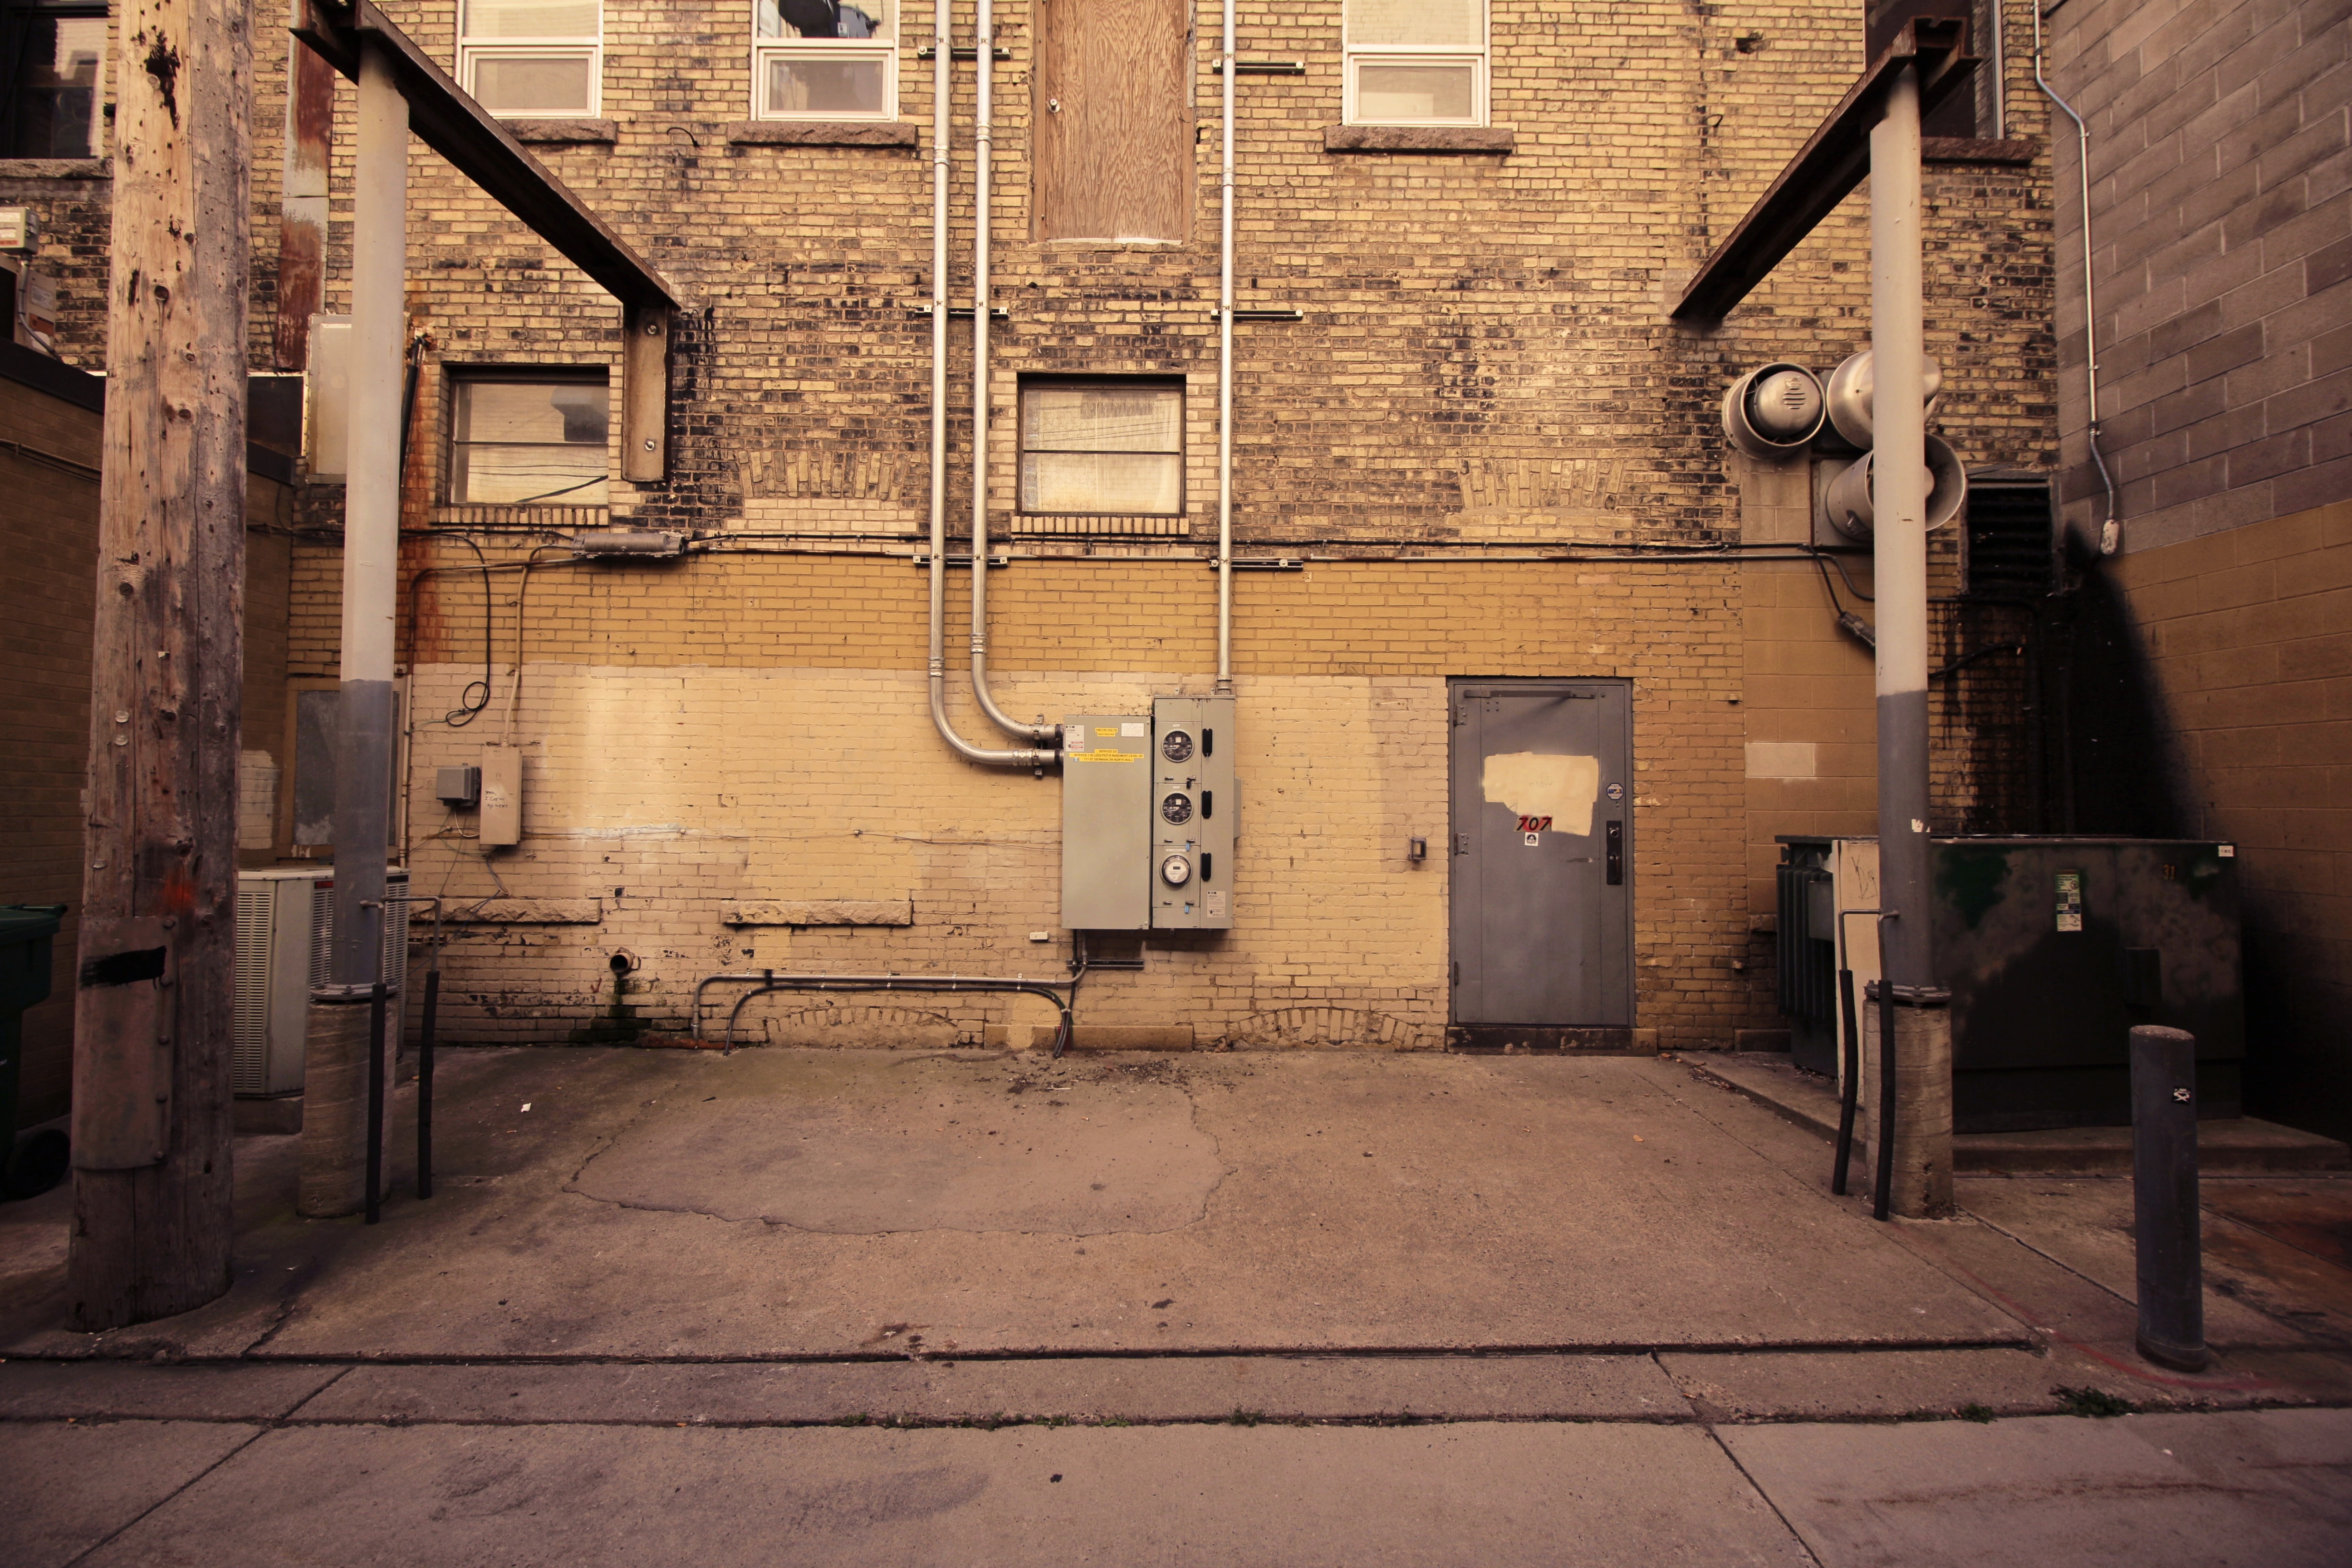
wood, road, street, house, town, alley, wall, facade, infrastructure, neighbourhood, urban area, ancient history